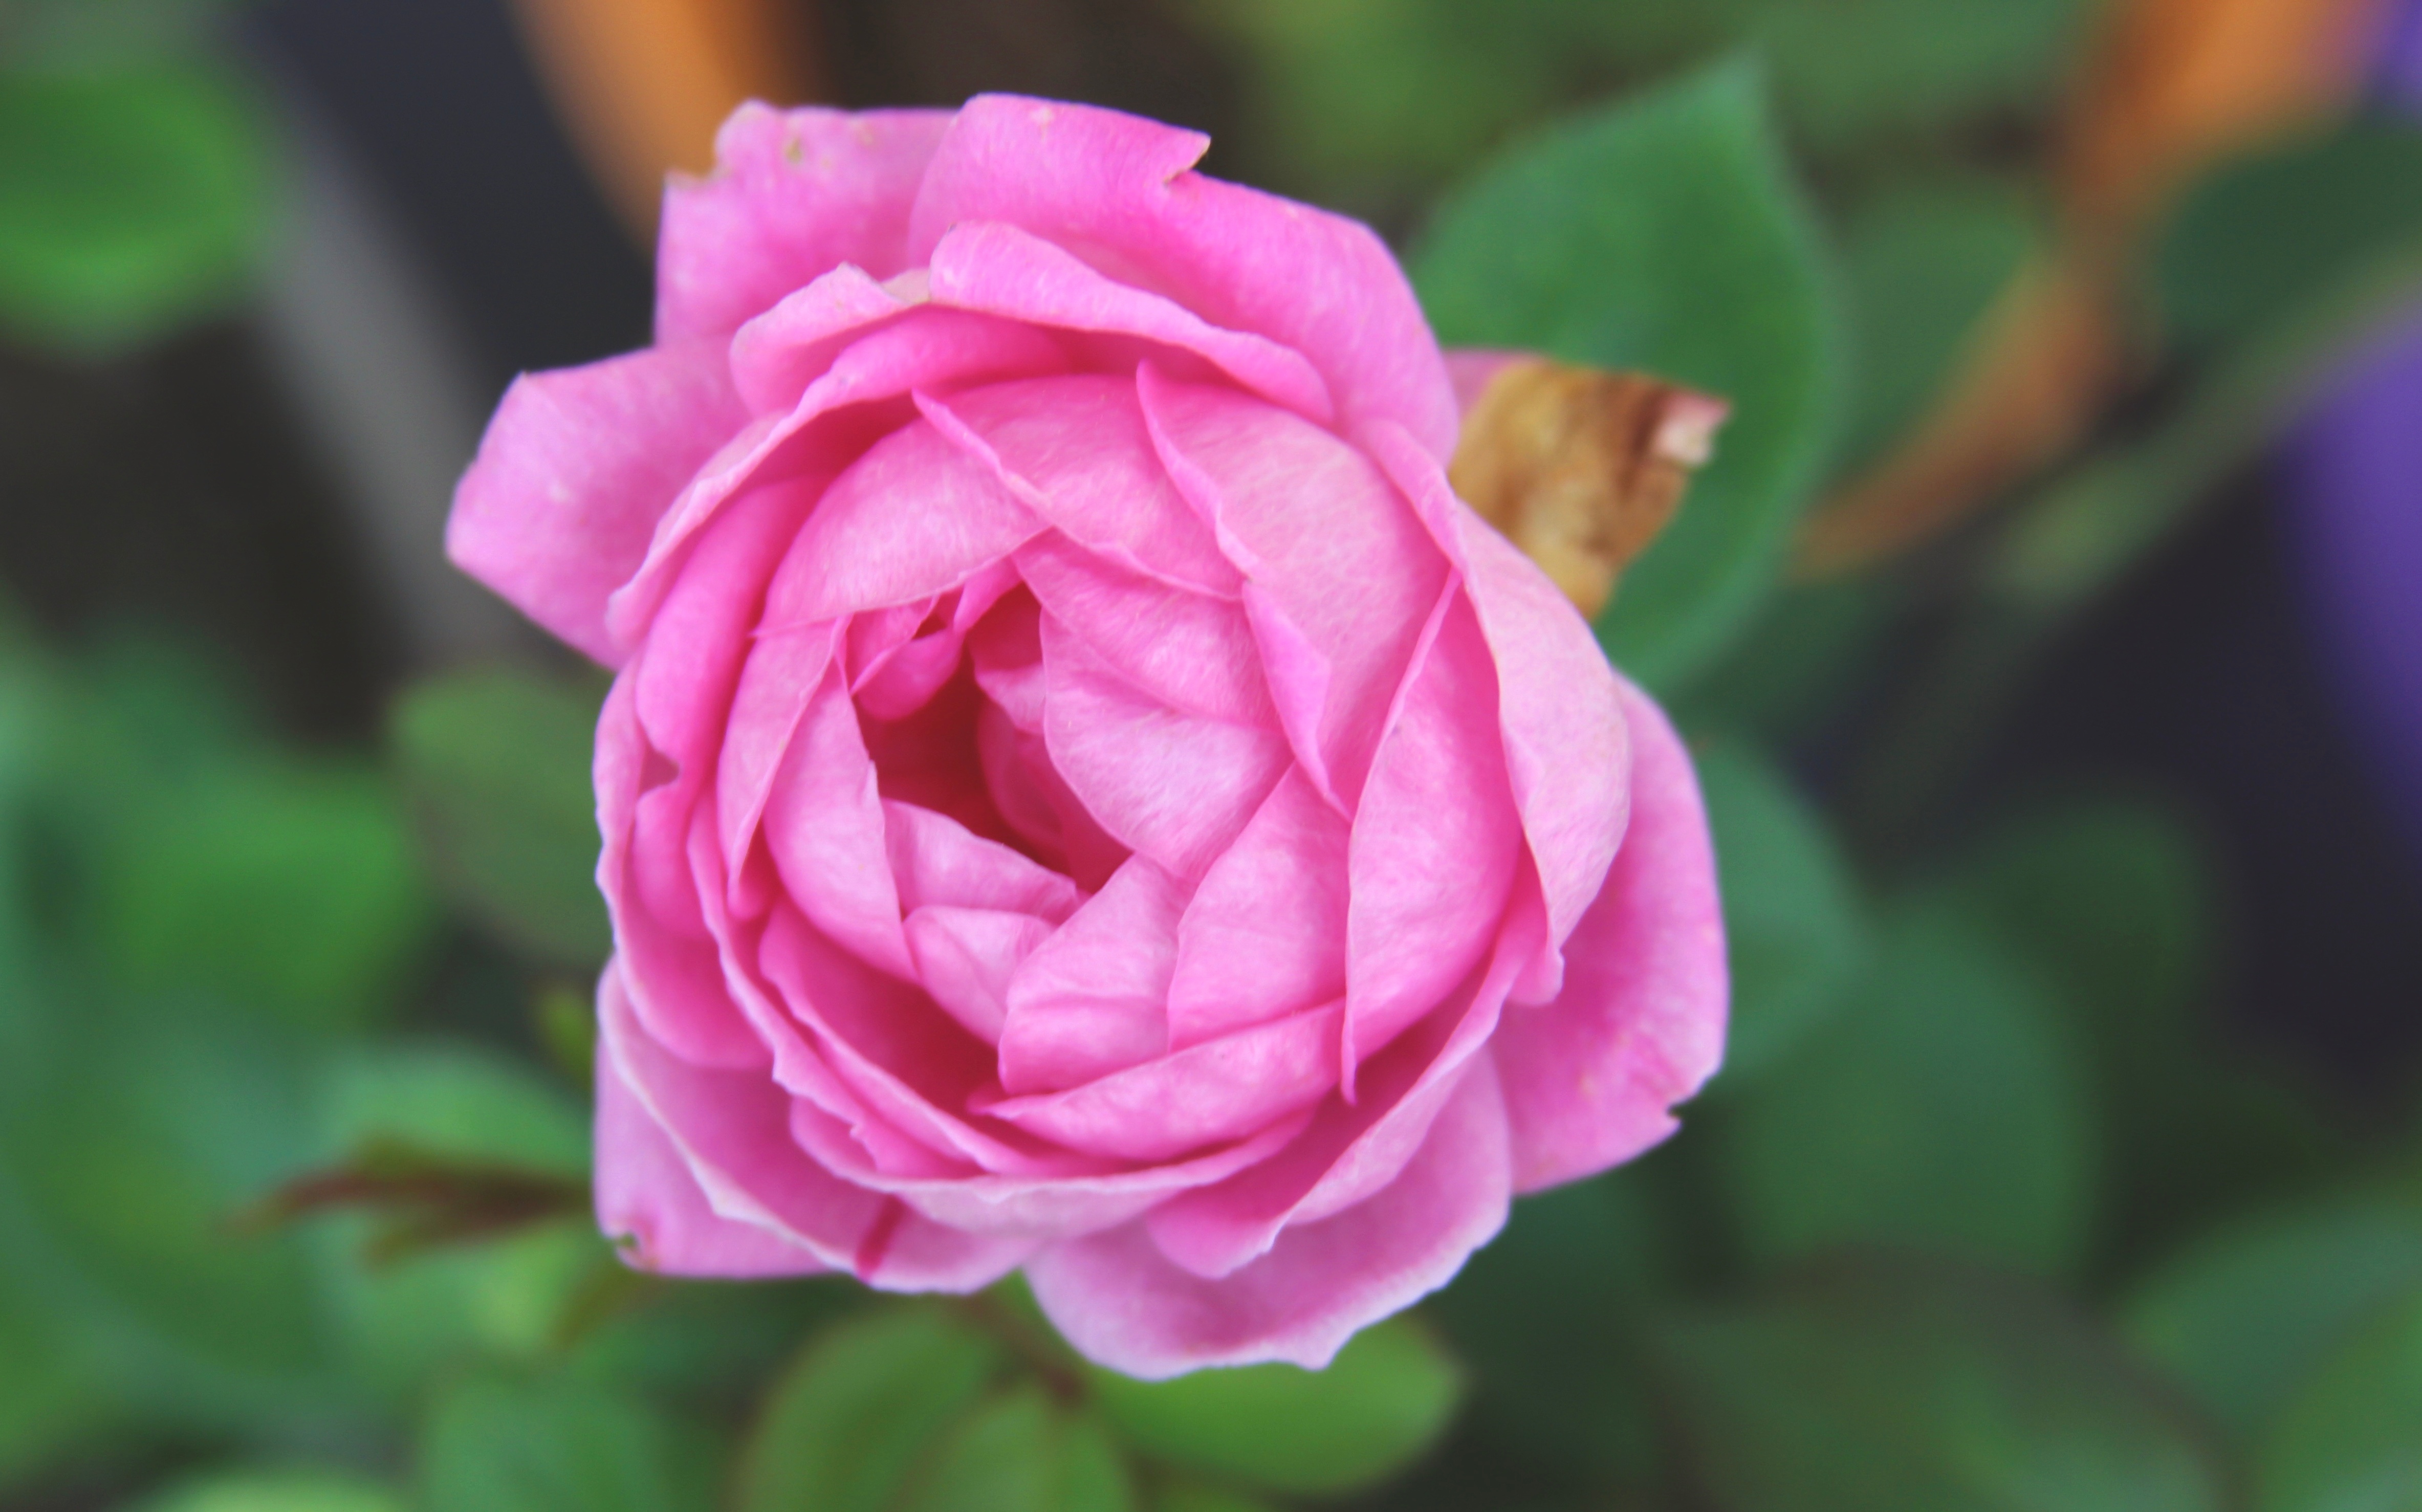
plant, flower, petal, rose, pink, floribunda, macro photography, flowering plant, garden roses, rose family, land plant, rosa centifolia, rose order